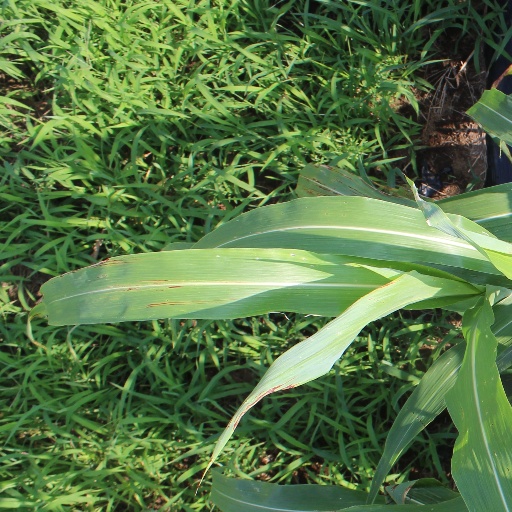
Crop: sorghum